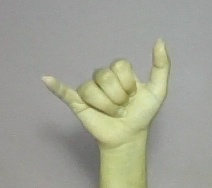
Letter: ya